Now Hear This (film)

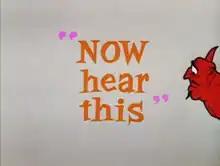

Now Hear This is a 1963 Warner Bros. "Looney Tunes" cartoon directed by Chuck Jones and Maurice Noble, and written by Jones and John Dunn. The short was released on April 27, 1963. It was nominated for the Academy Award for Best Animated Short Film the following year.